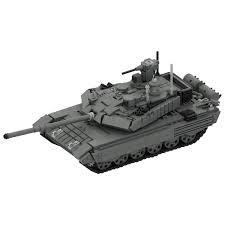
Label: T-90